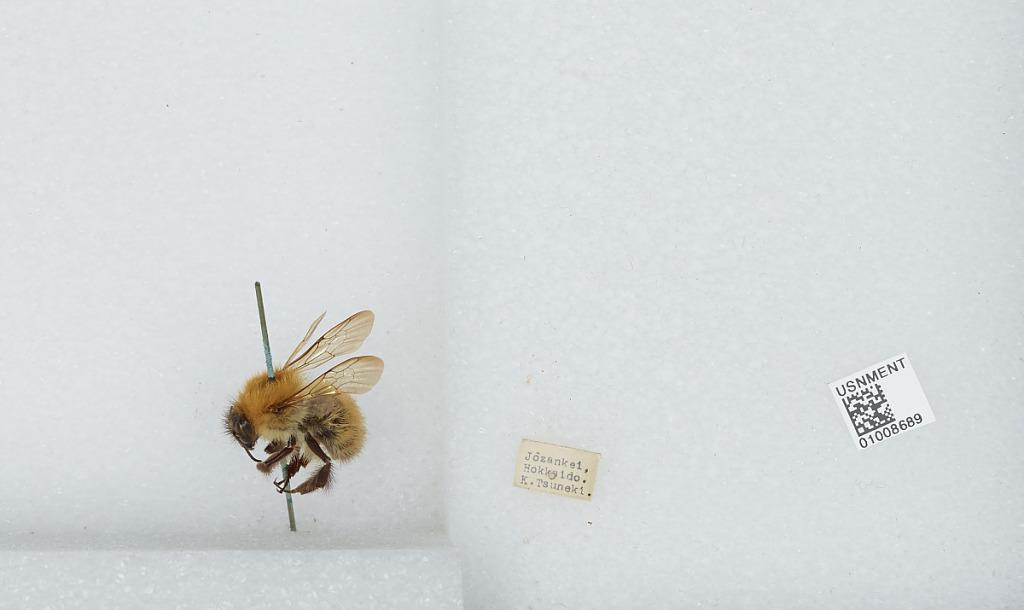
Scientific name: Bombus (Diversobombus) diversus Smith
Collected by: K. Tsuneki
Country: Japan
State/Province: Hokkaido
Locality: Jozankei
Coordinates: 42.9692, 141.168